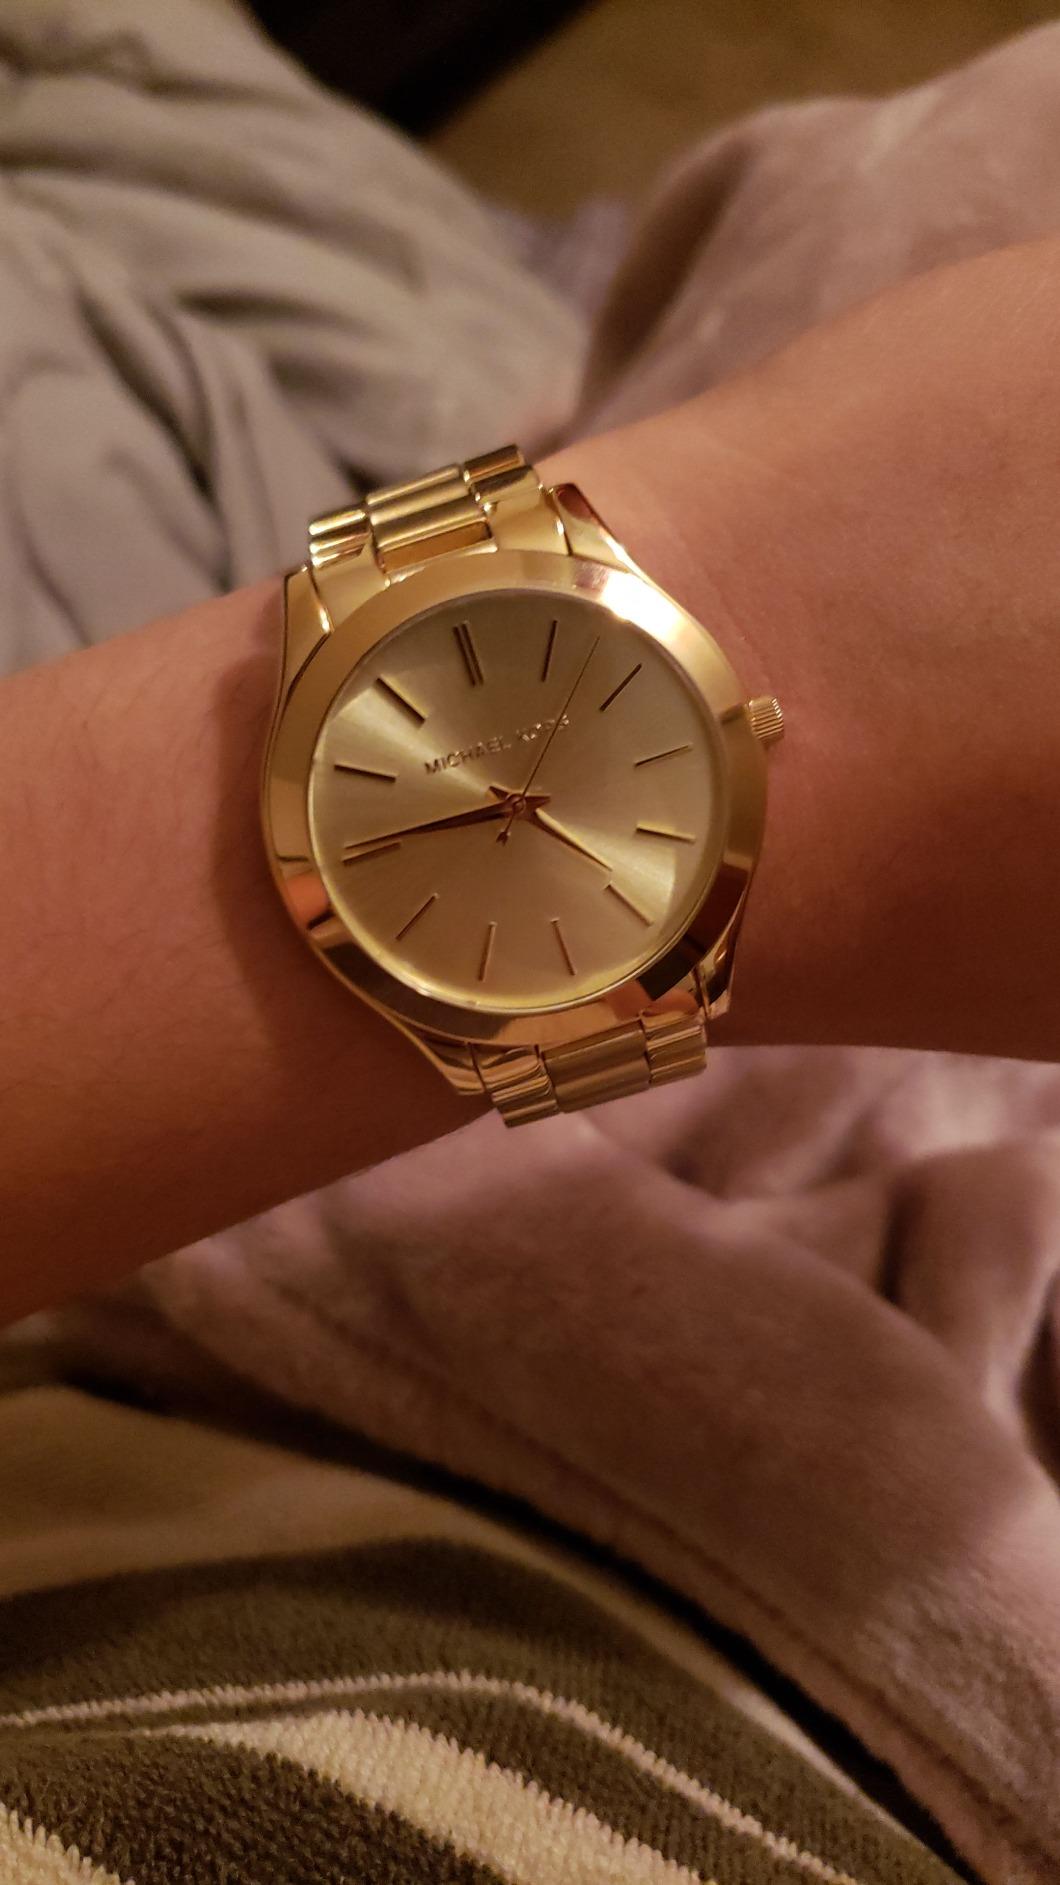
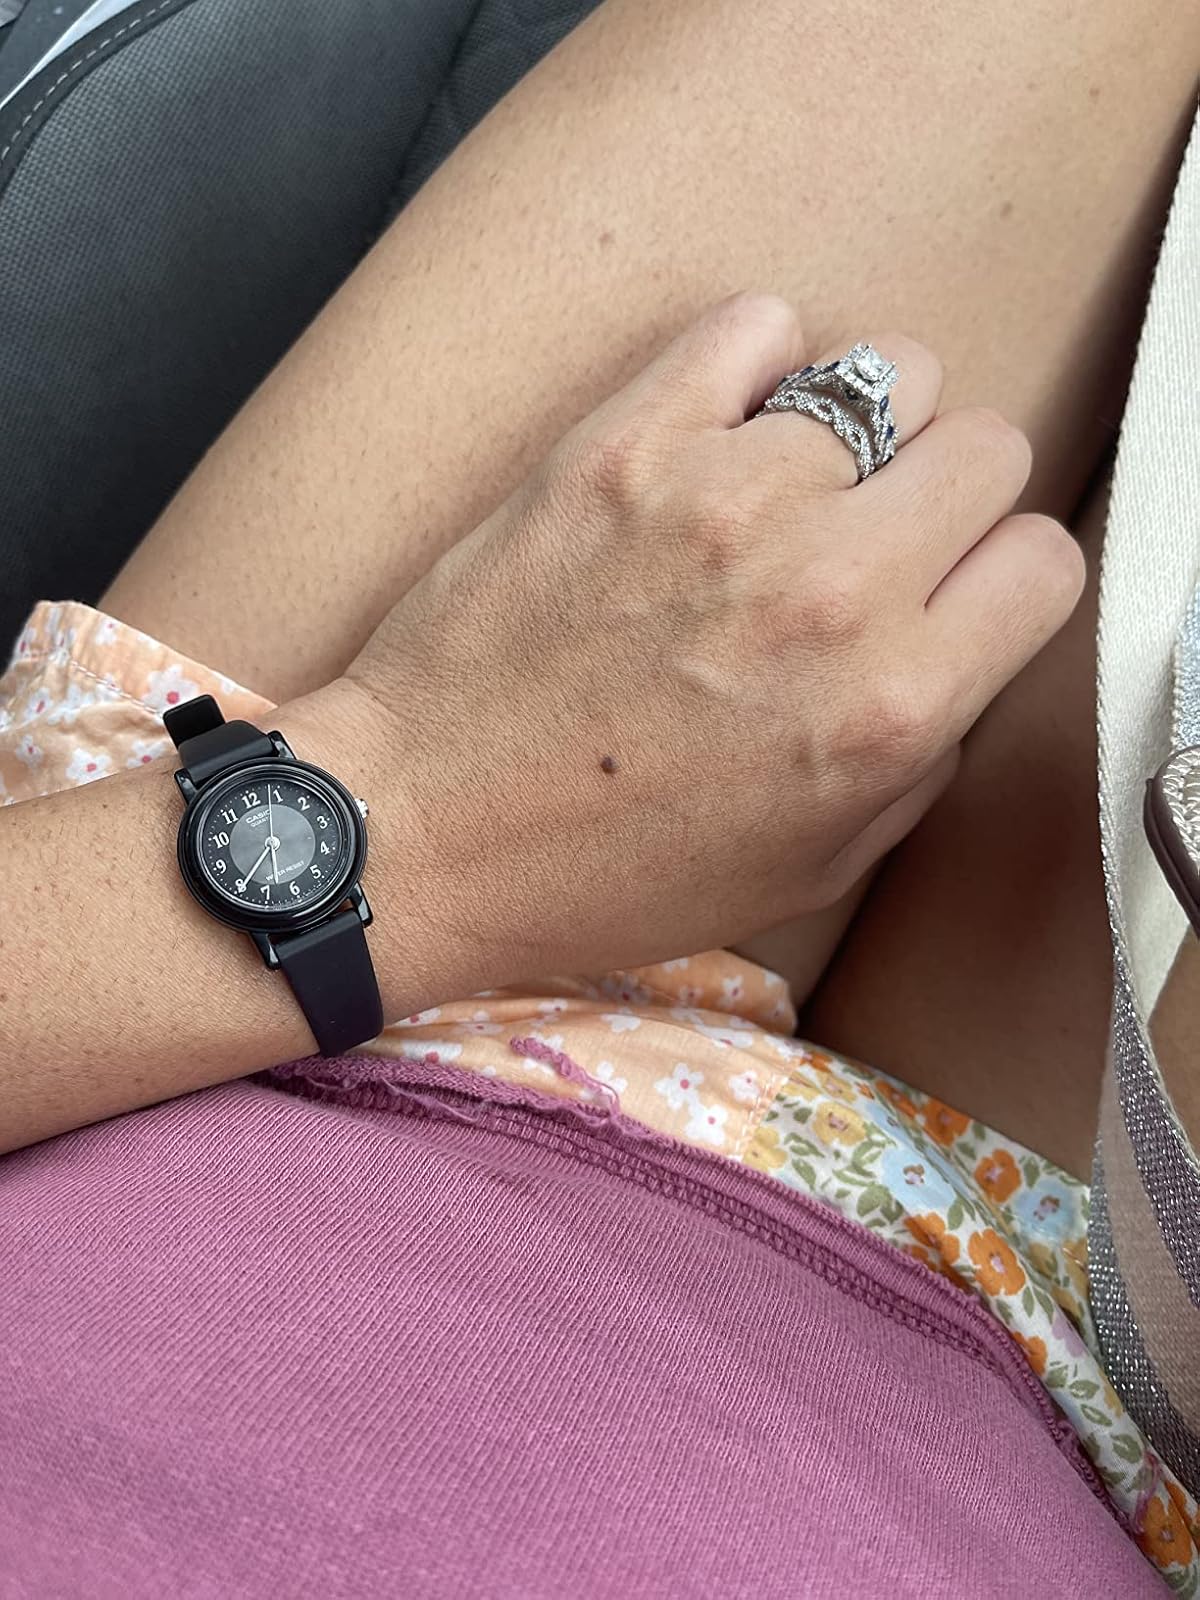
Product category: accessories_watch
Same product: no